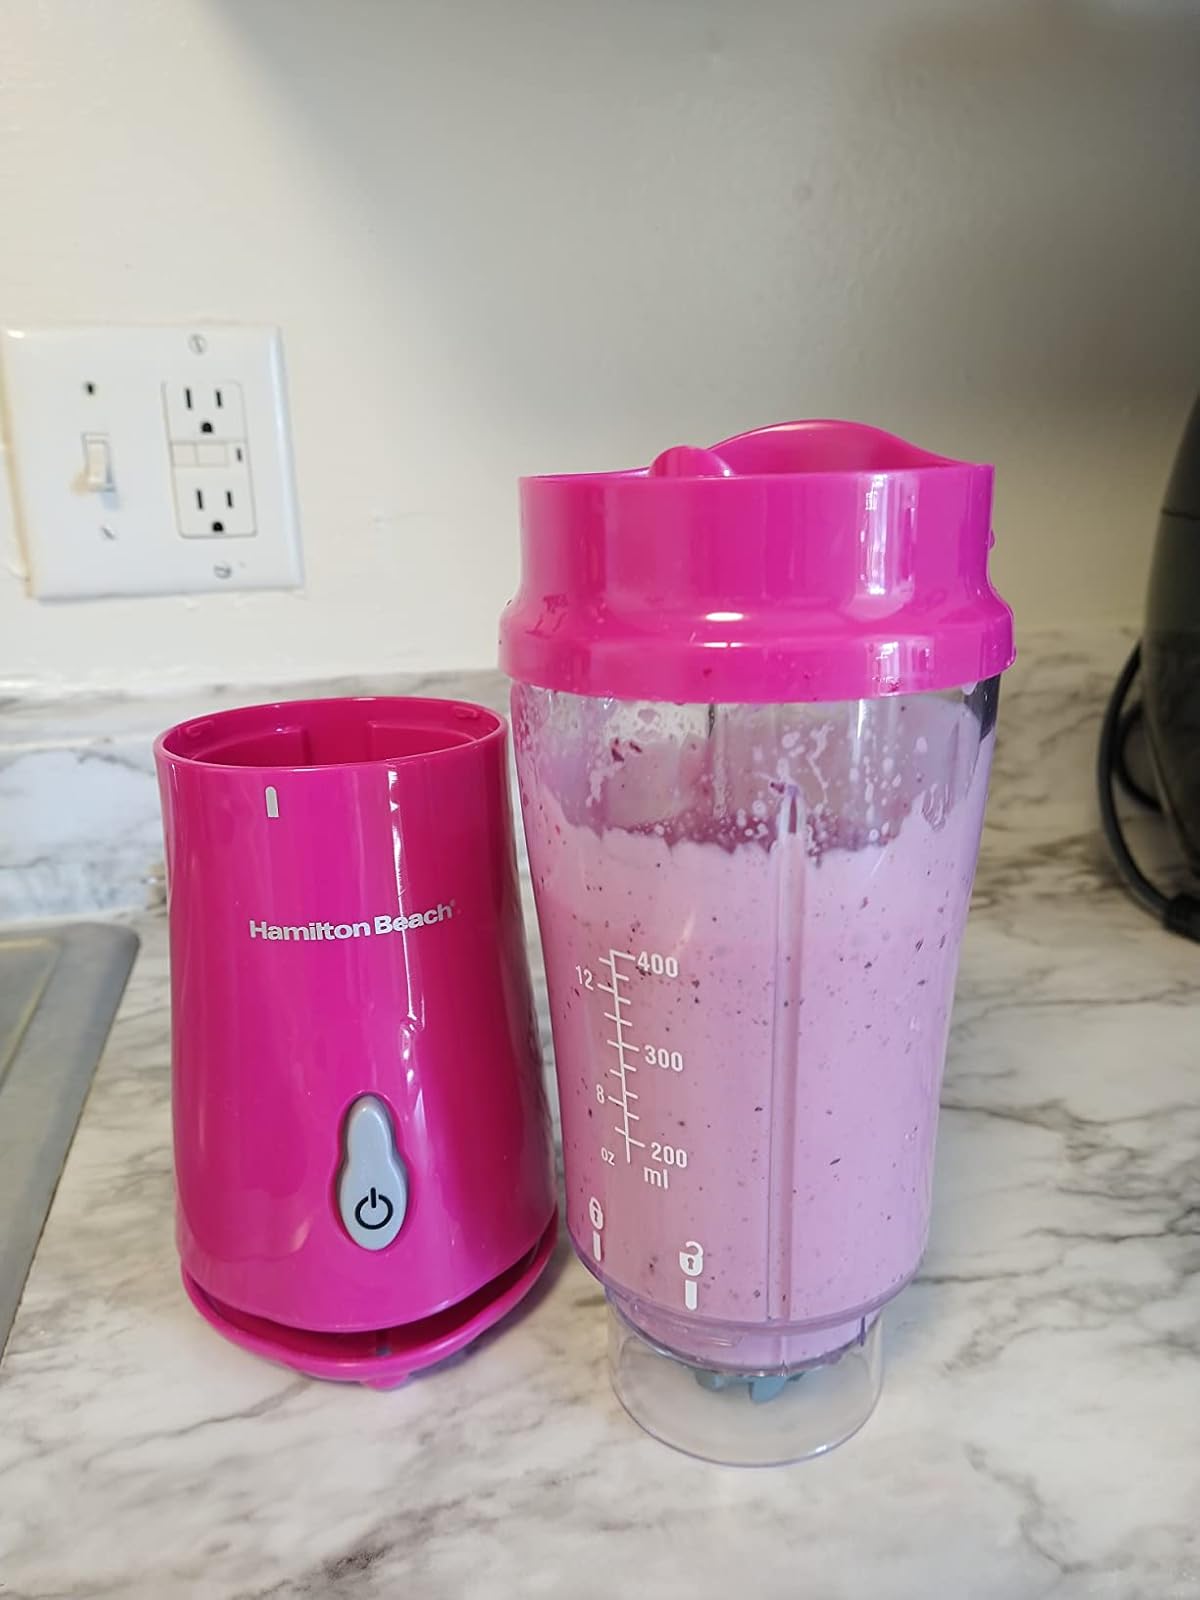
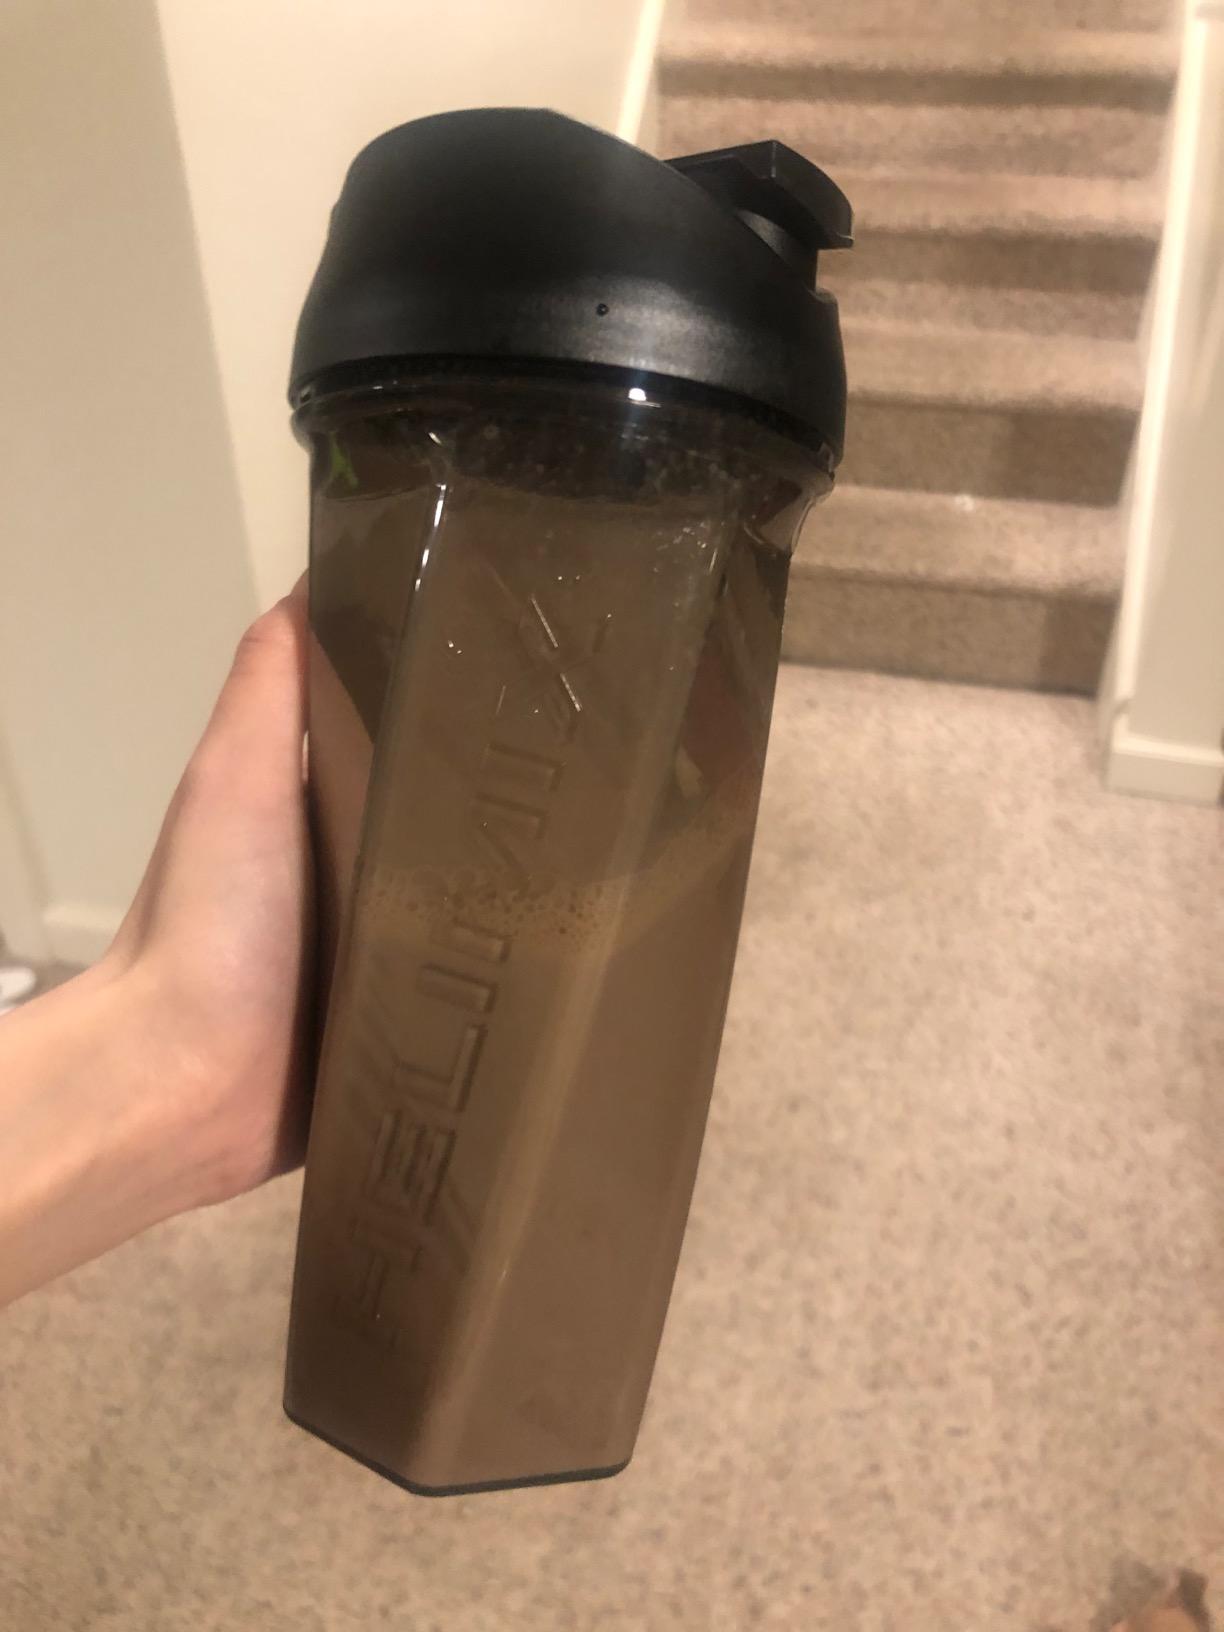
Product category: items_blender
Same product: no